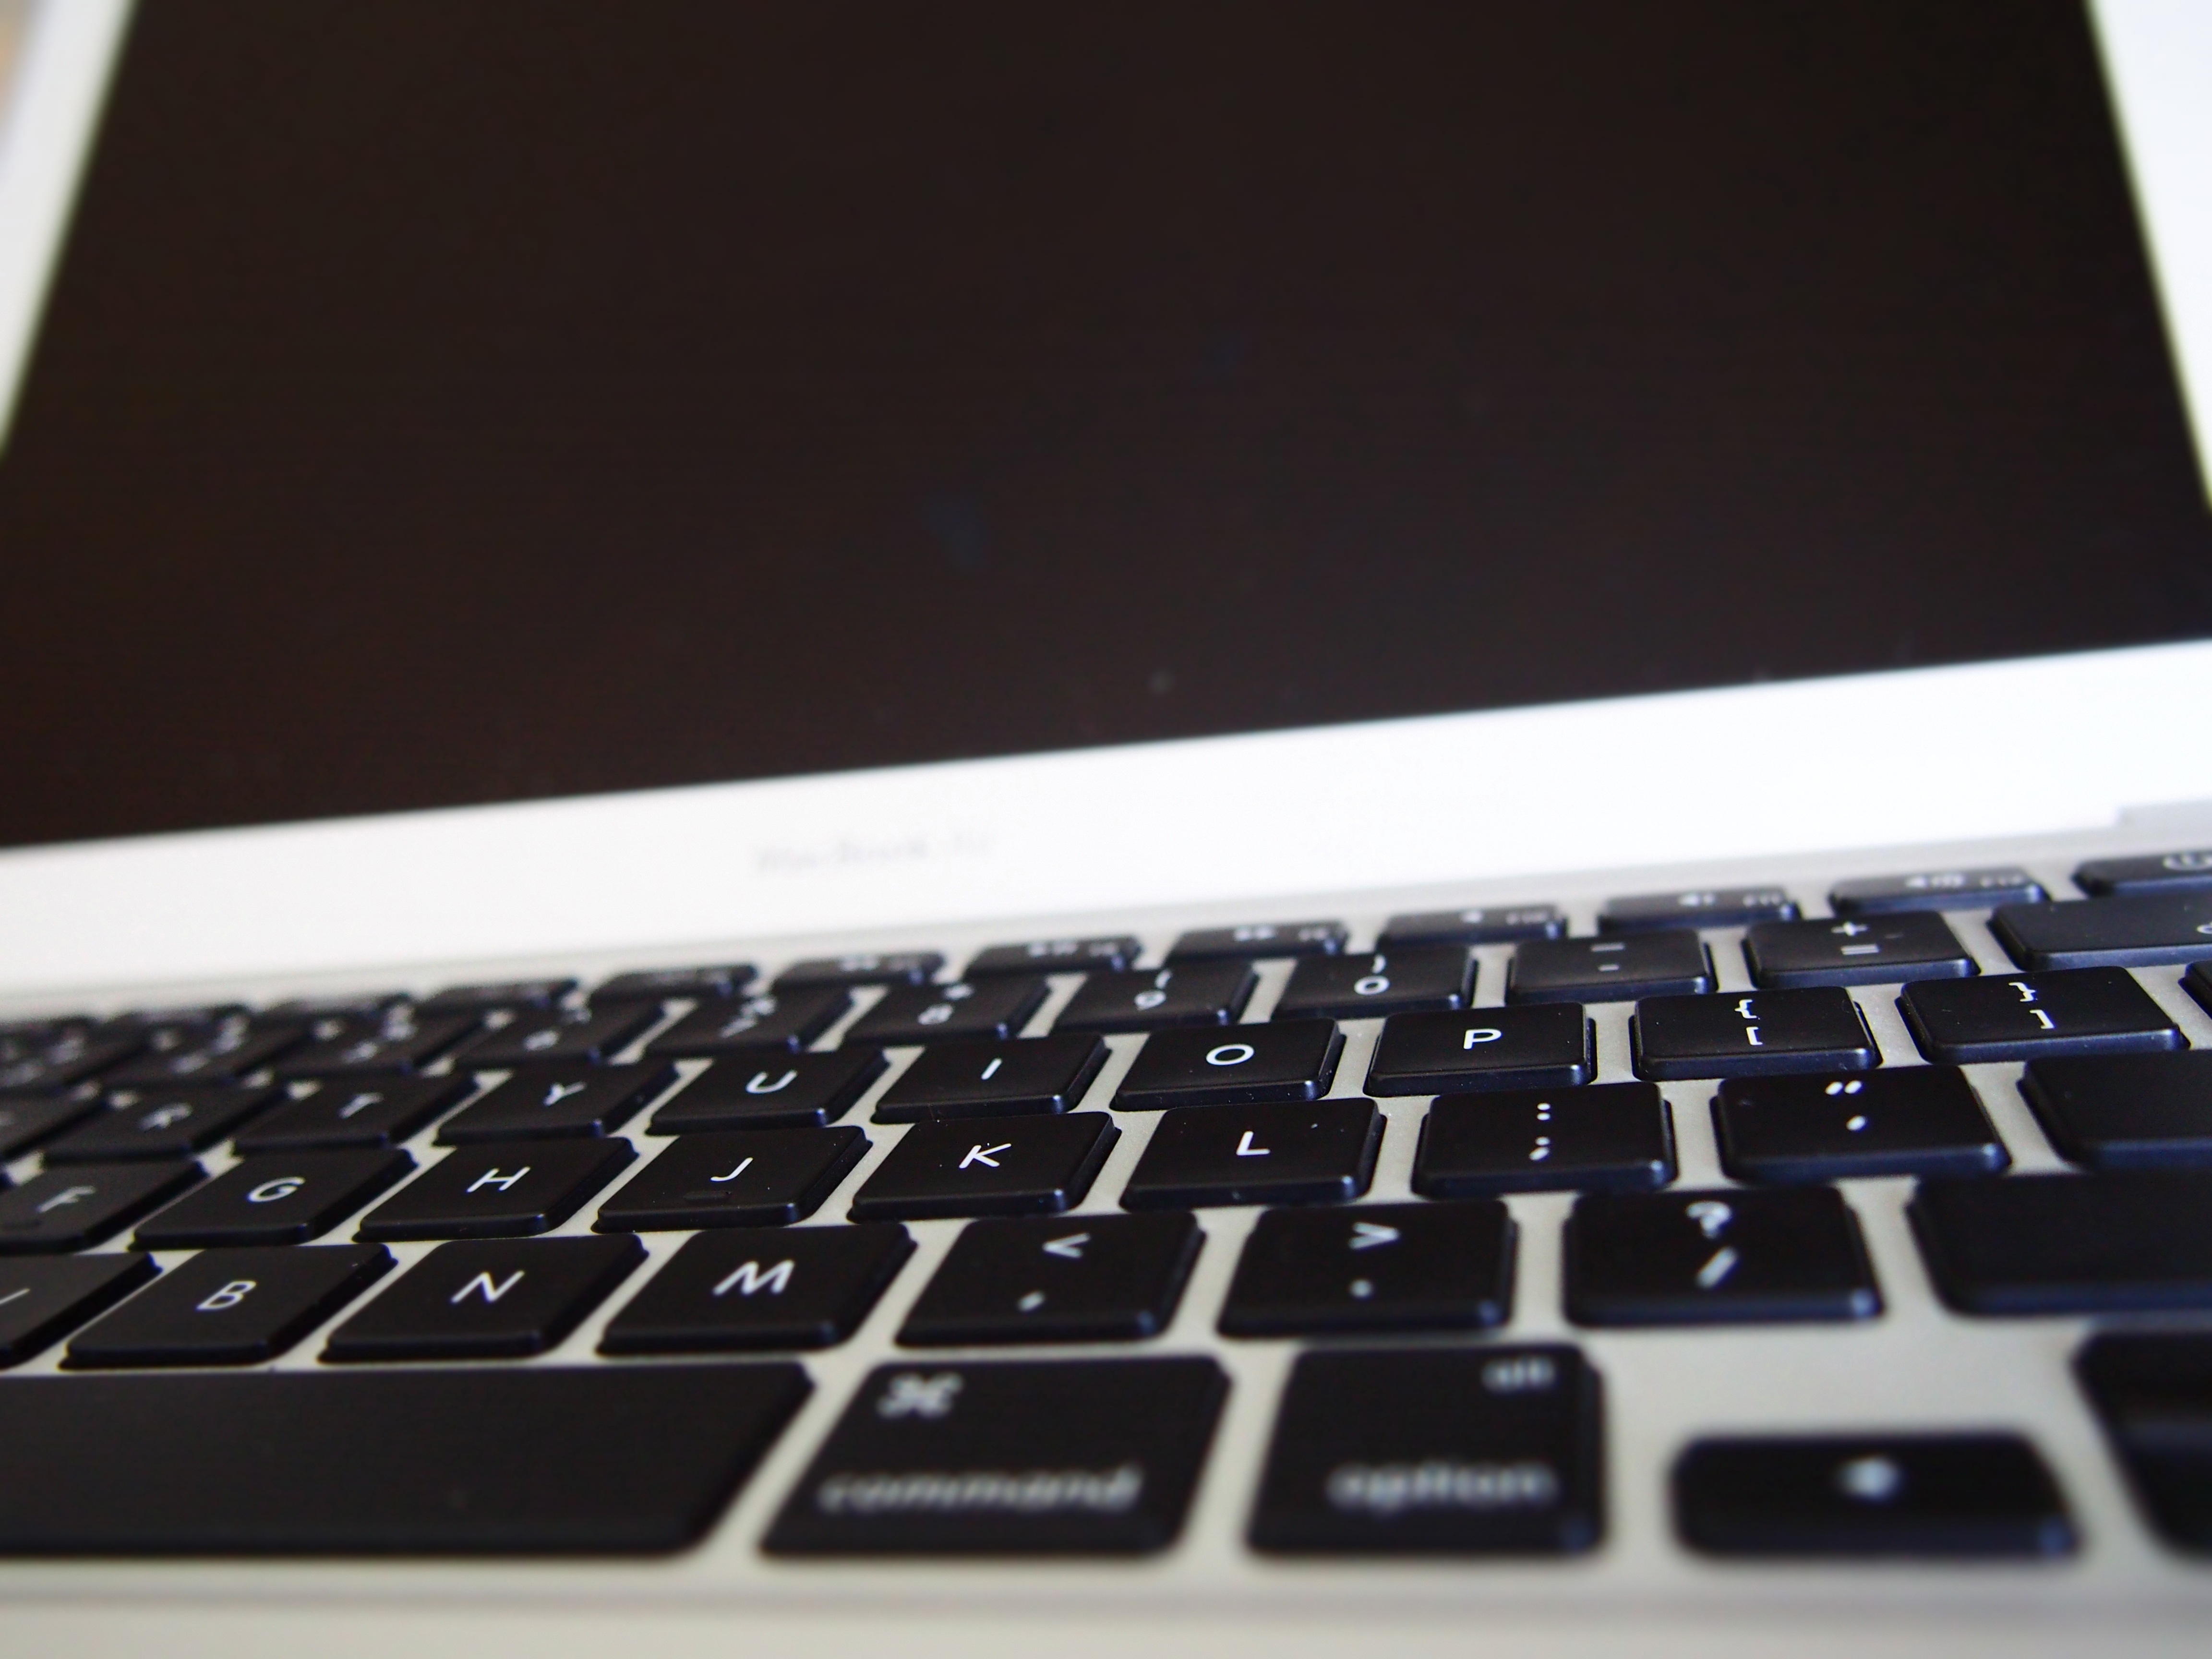
laptop, notebook, computer, mobile, screen, keyboard, technology, pc, multimedia, portable, computer keyboard, netbook, personal computer, electronic device, computer hardware, musical keyboard, electronic keyboard